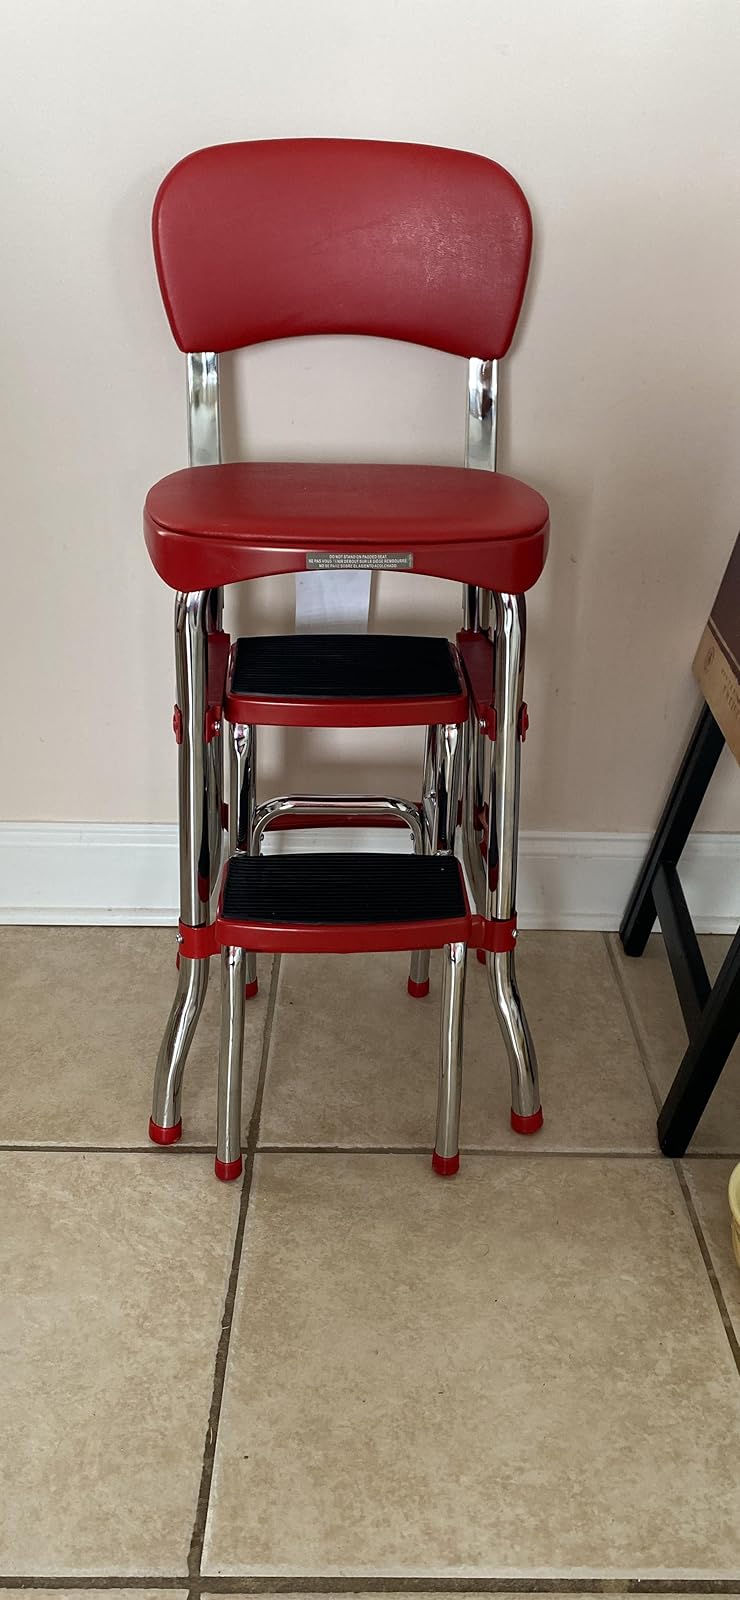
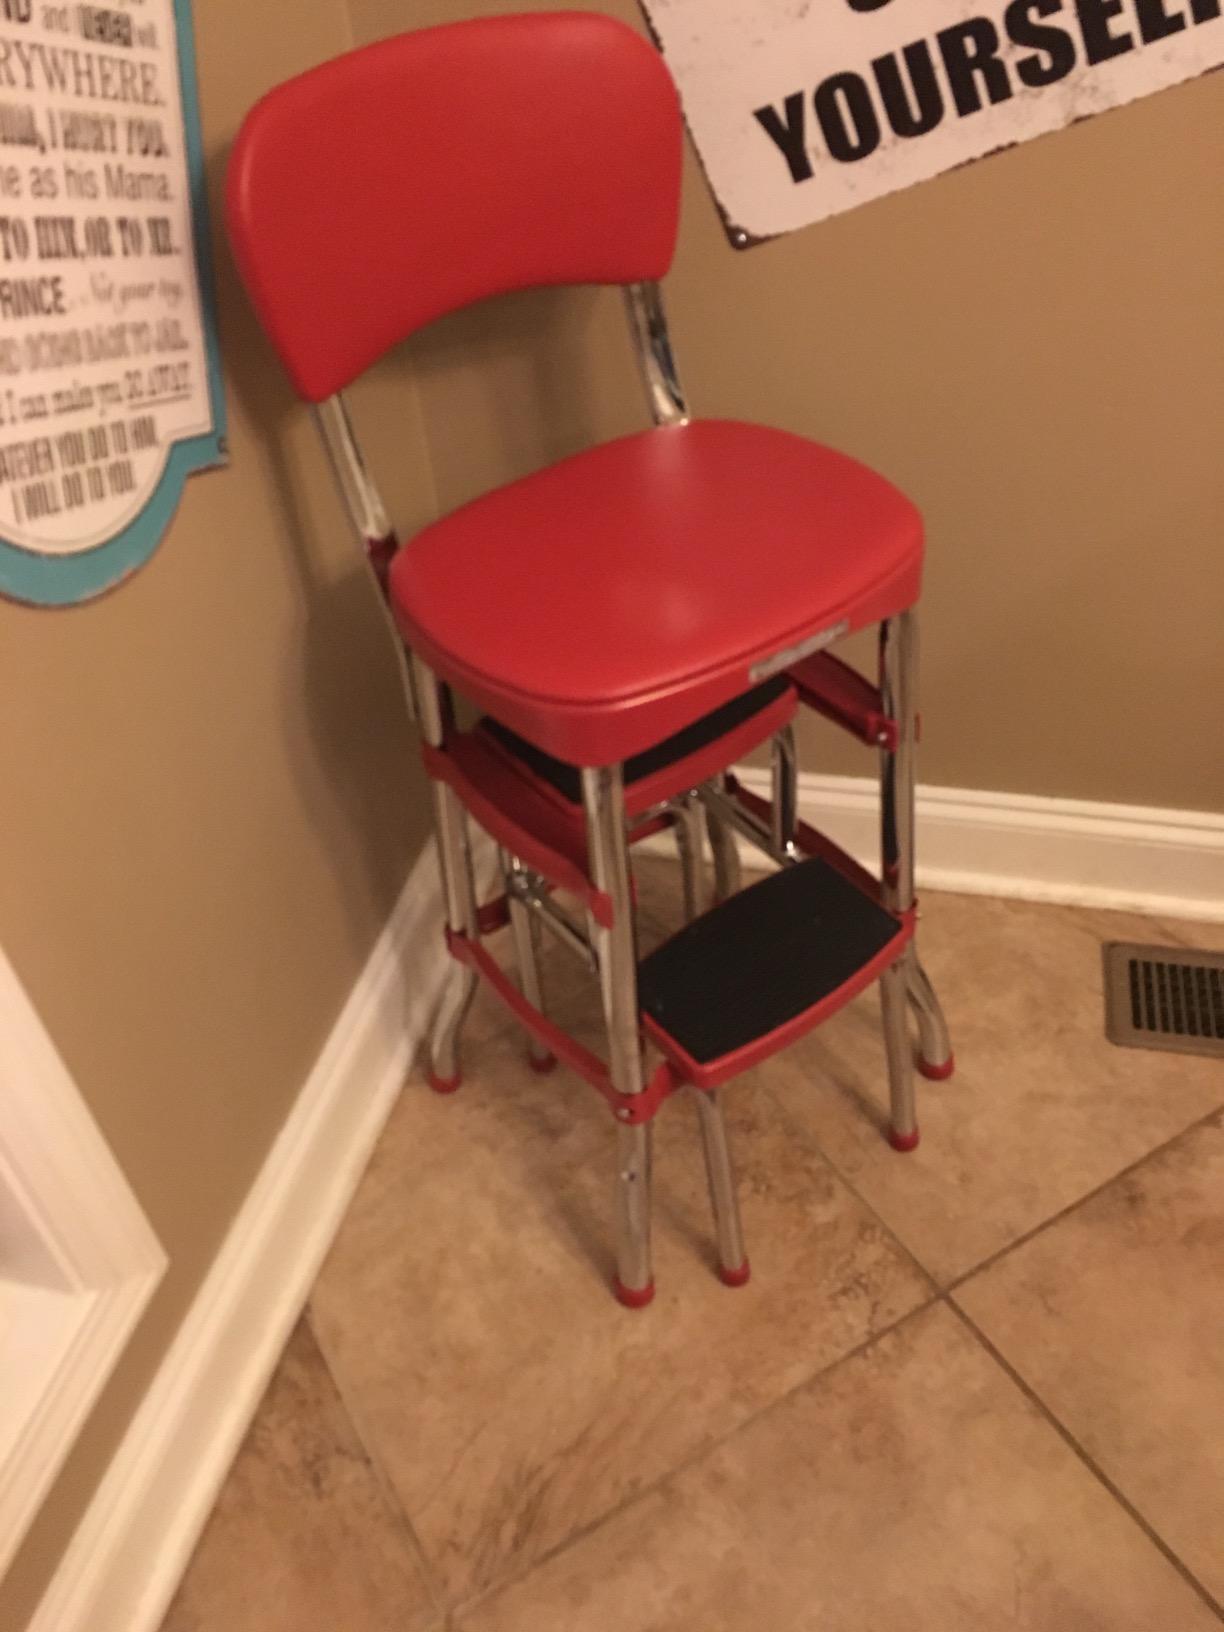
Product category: items_chair
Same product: yes